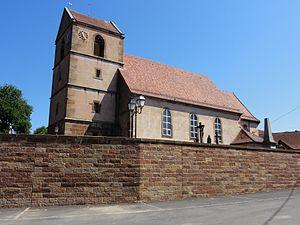
L'église Saint-Jacques-le-Majeur est un monument historique situé à Lochwiller, dans le département français du Bas-Rhin.
Cet article recense une partie des monuments historiques du Bas-Rhin, en France.
Lochwiller est une commune française, située dans le département du Bas-Rhin, en région Grand Est.